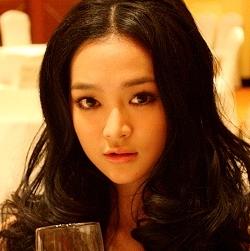
Age: 20